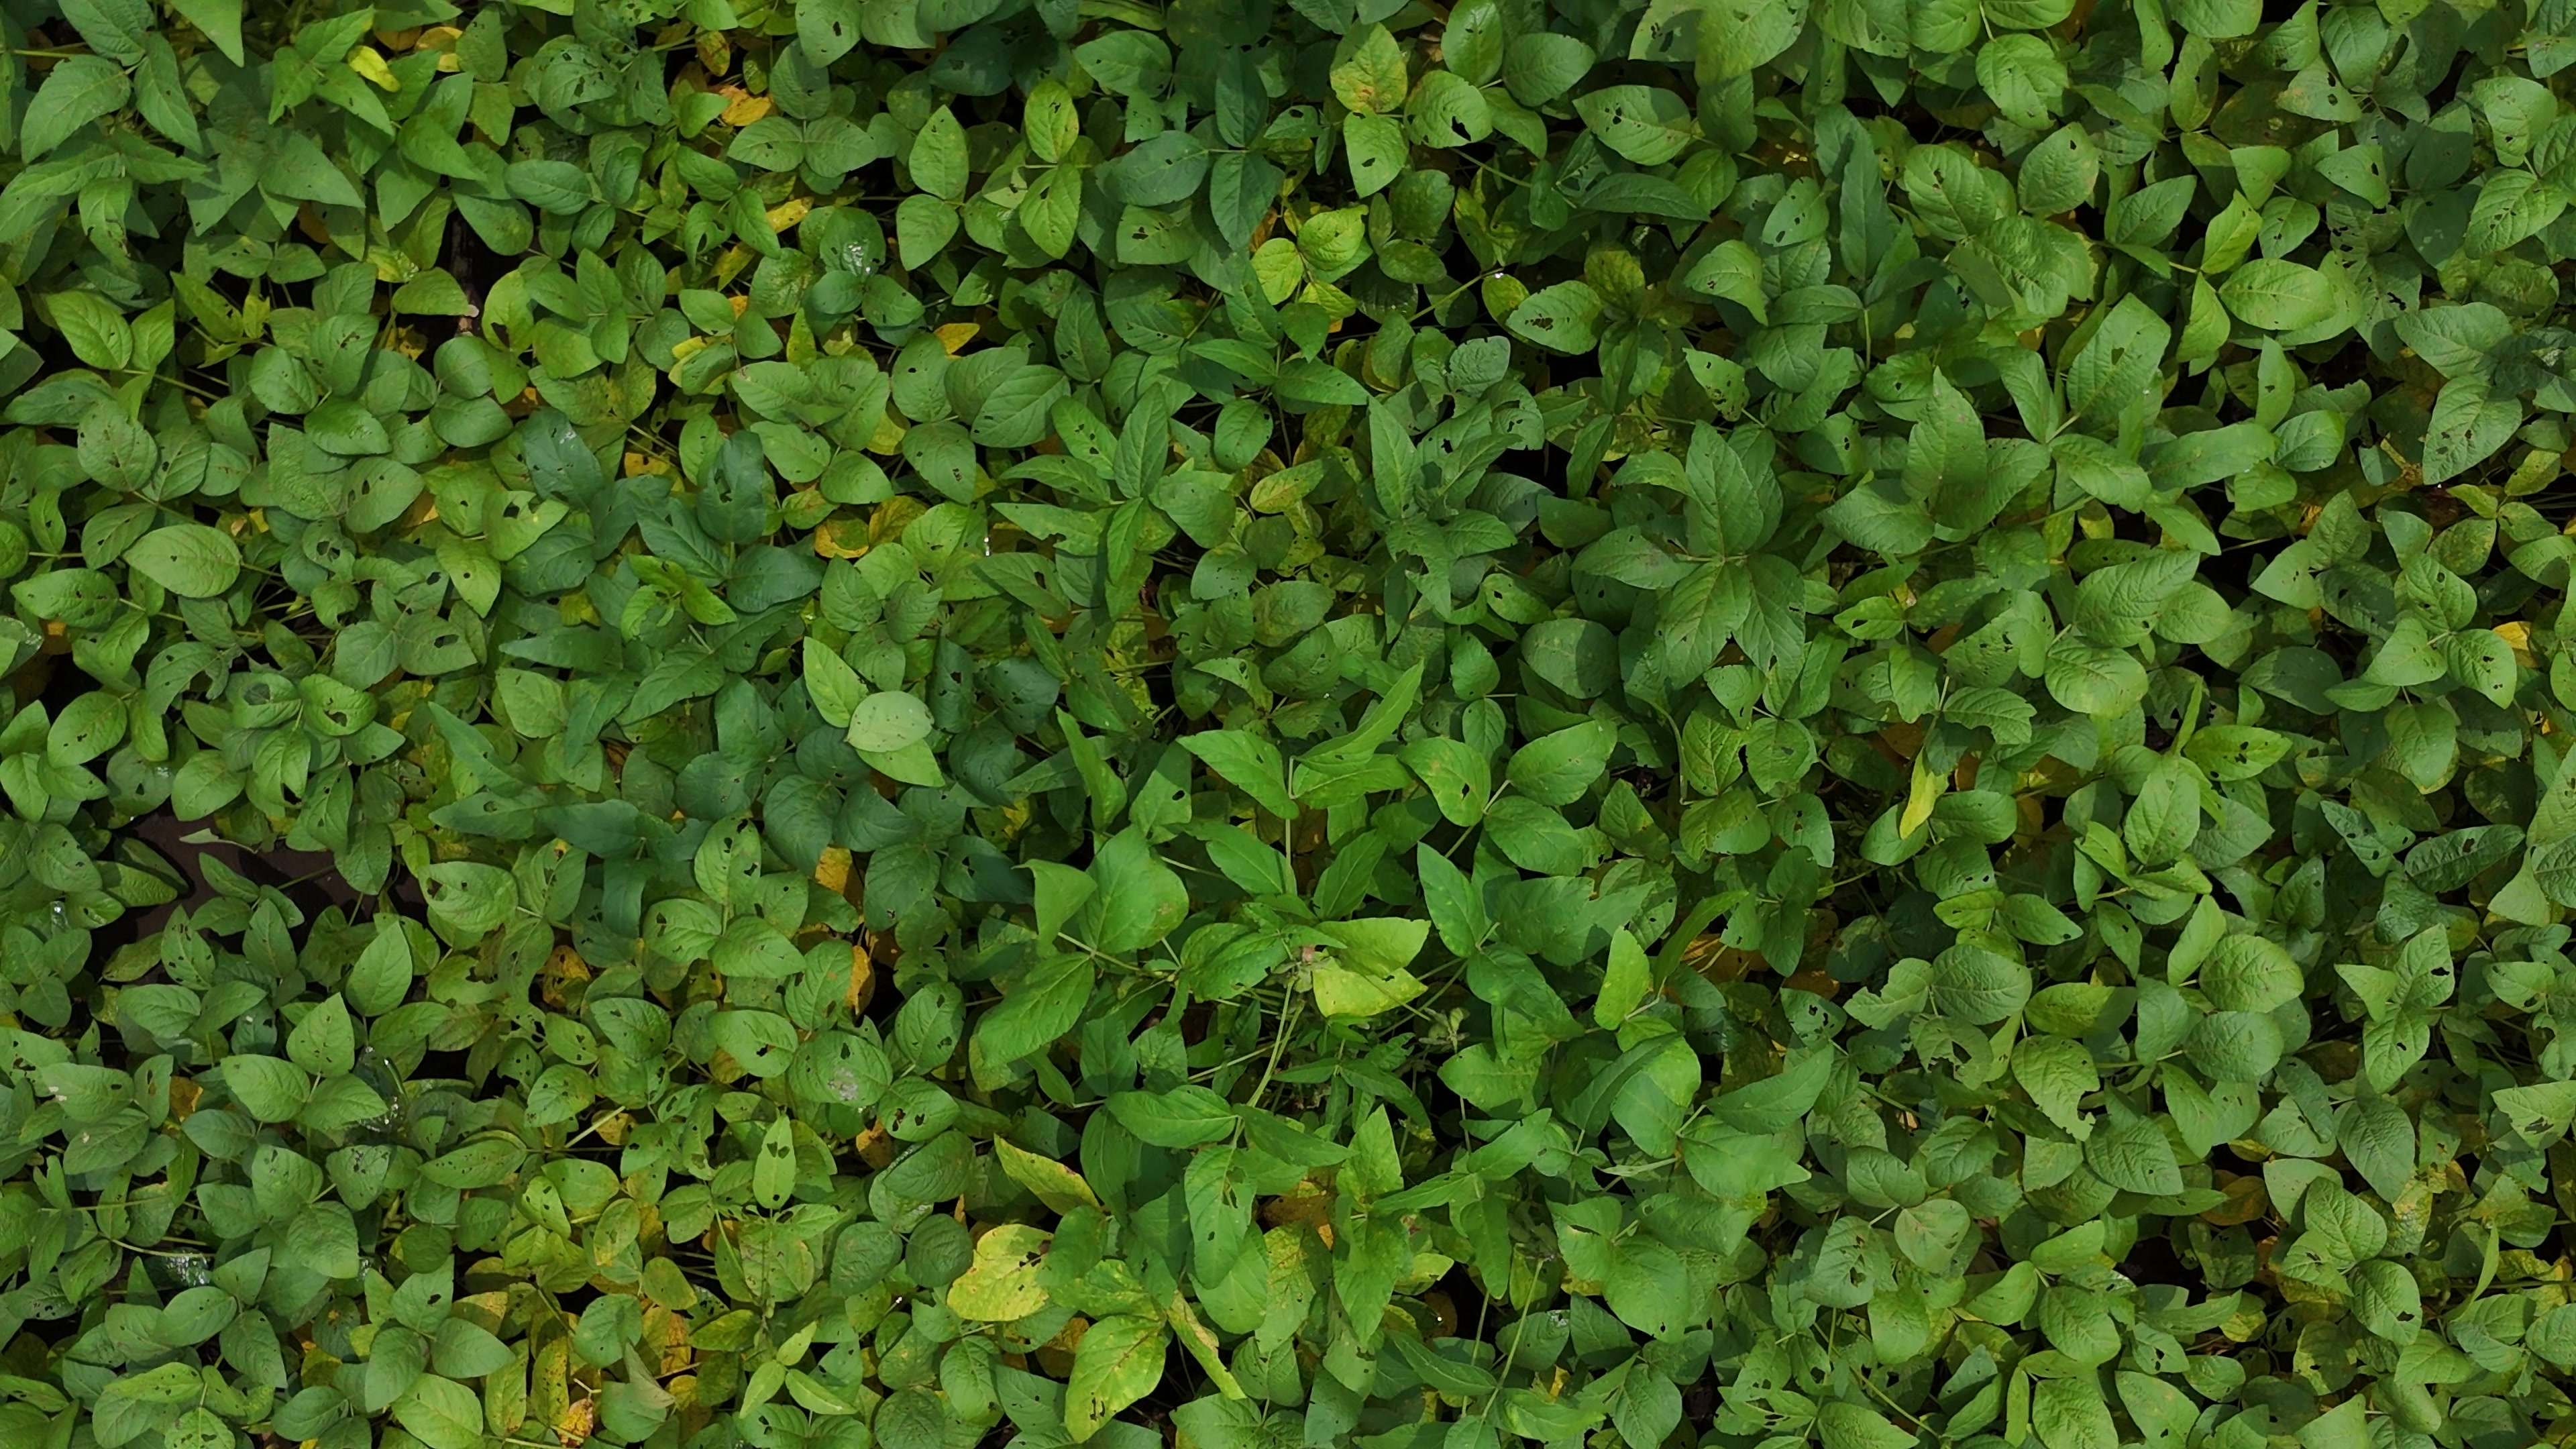
Label: Mosaic